Antoine Chintreuil

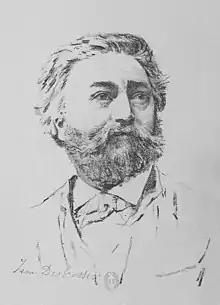
Jean Desbrosses, self-portrait, by 1881.

In 1849, in his mid-thirties, Chintreuil entered into the most important relationship of his life, with the much younger (1835-1906). Jean was the little brother of Chintreuil's Bohemian comrades Joseph and Léopold; Chintreuil first befriended him as a child at the home of his parents by bringing him crayons, which made the little boy climb his legs in joy. At the age of fourteen, Jean decided to emulate his brothers and live an artist's life, which infuriated his father, who had seen one son die and another become destitute after making the same choice. Arriving at Chintreuil's doorstep "in a pouring rain, muddier than a lost dog," the boy begged to stay, "or else I'll throw myself from a bridge!" He appeared so distraught that Chrintreuil took the threat seriously, and agreed to take him in. "But I warn you," he said, "I have only half of my misery to offer you."